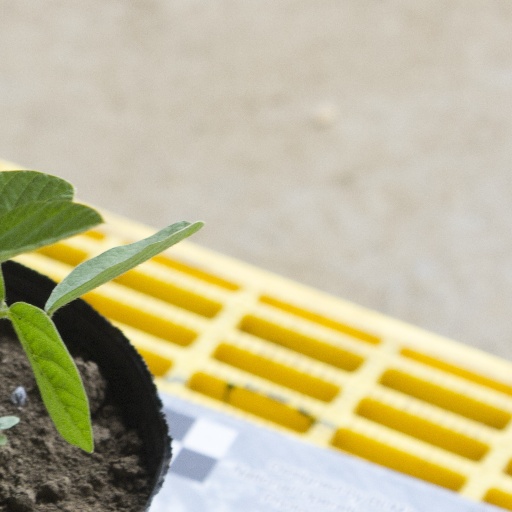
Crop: soybean